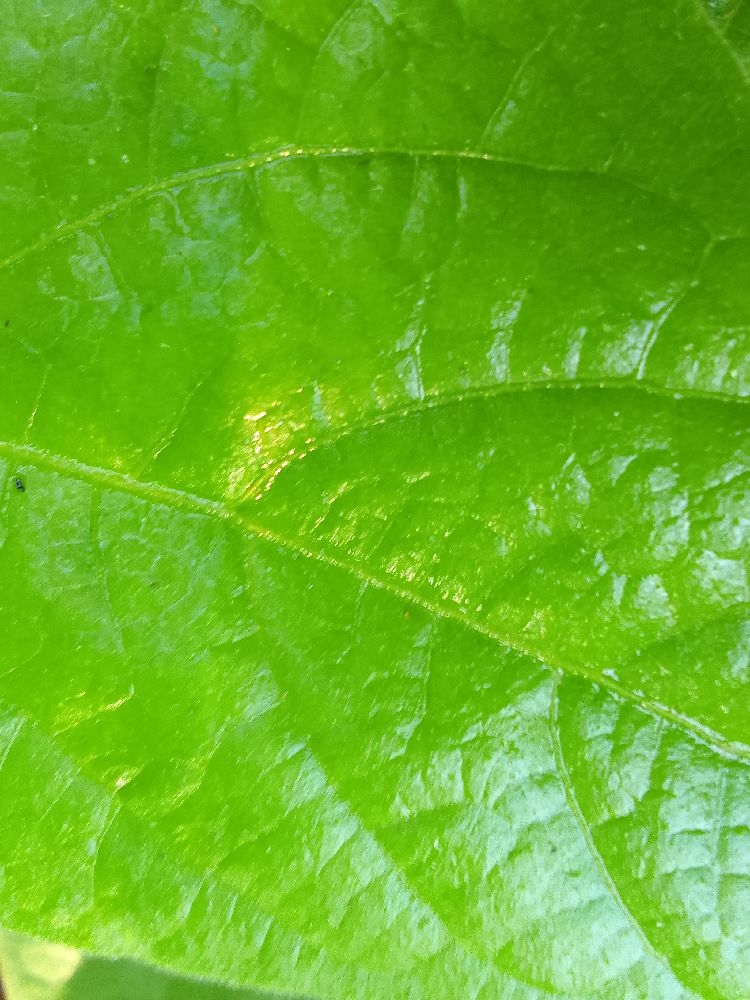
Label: healthy